Edward Bushrod Stahlman

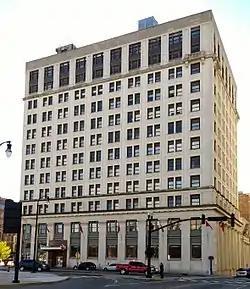
The Stahlman.

Stahlman purchased the "Nashville Banner" in 1885. He was its publisher for the next 44 years of his life. In 1907, Luke Lea launched "The Tennessean", a competing newspaper in Nashville. According to the "Tennessee Encyclopedia of History and Culture", "Lea and his political associates conspired unsuccessfully to have the German-born Major Stahlman declared an "alien enemy" after World War I began." Stahlman's obituary in "The Tennessean" highlighted, "From a small and modest paper, with little influence and small circulation in the late '80s, it became under the direction of Major Stahlman one of the leading and outstanding newspapers of the South."